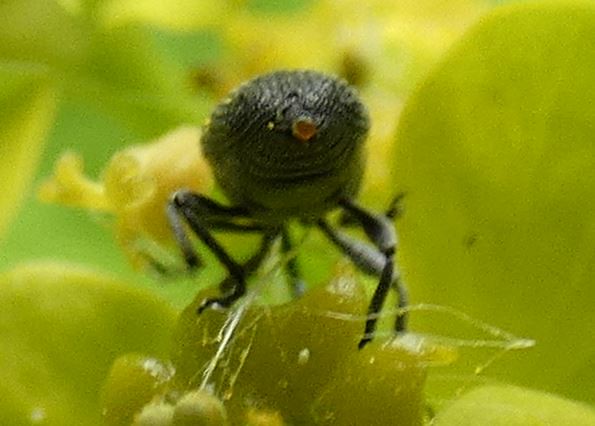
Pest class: Cabbage_seedpod_weevil